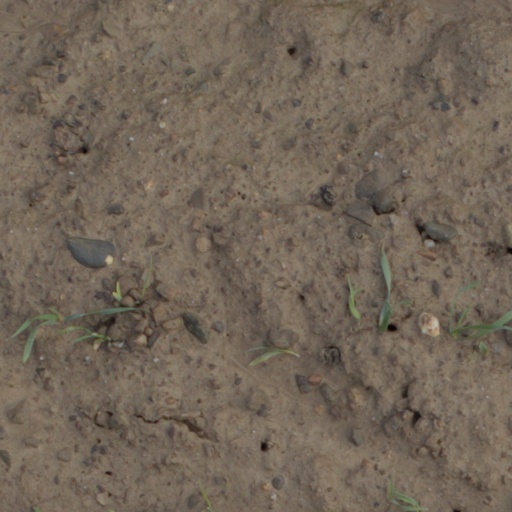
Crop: wheat